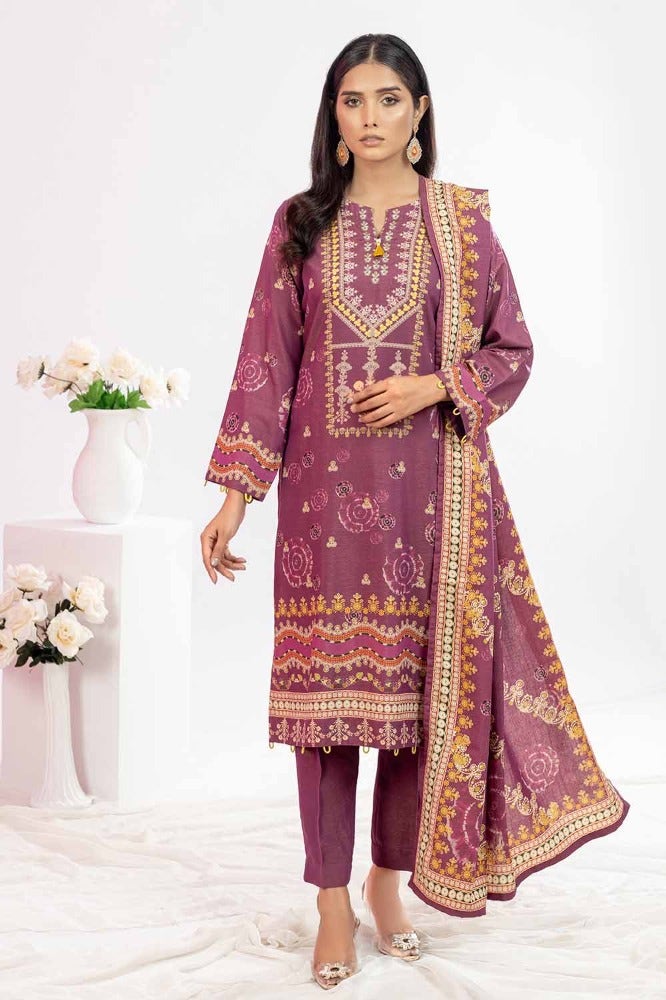
purple multi embroidered salwar suit